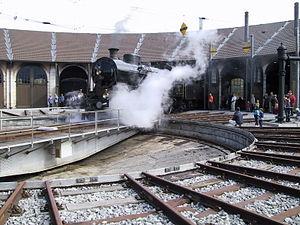
La Rotonde de Delémont est une rotonde ferroviaire située à Delémont, à l'entrée est de la gare CFF.